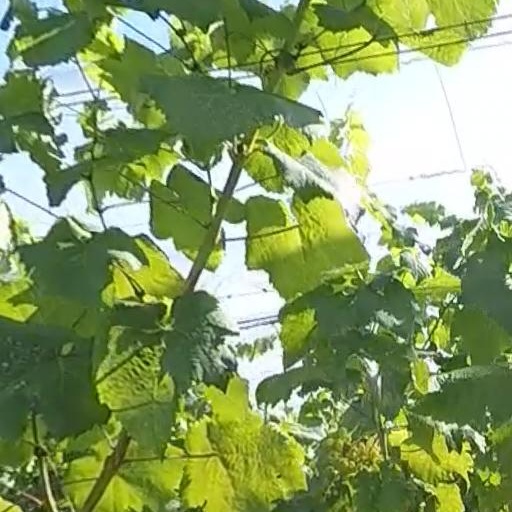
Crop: grape